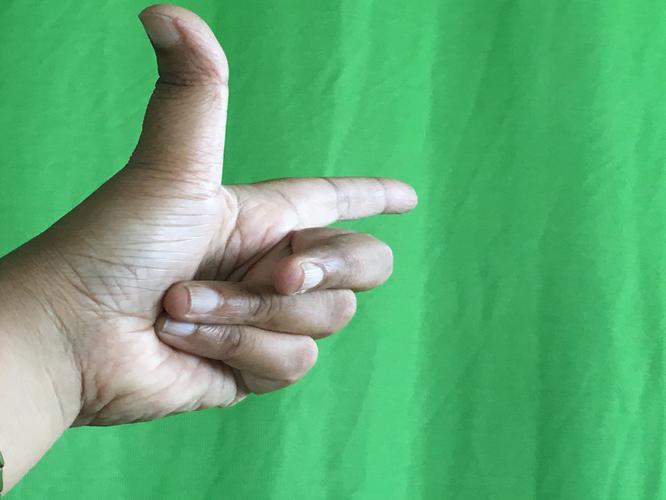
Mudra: Chandrakala
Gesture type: single_hand